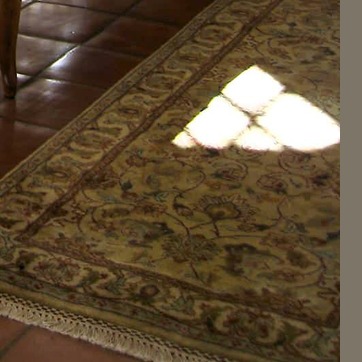
Material: carpet